Hayfield Road

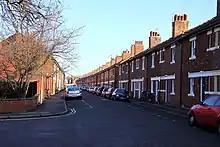
View along Hayfield Road

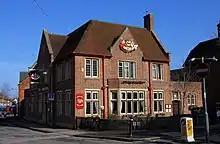
The Anchor public house on the corner of Hayfield Road and Polstead Road.

Hayfield Road is a residential road that runs north-south in Walton Manor, north Oxford, England.